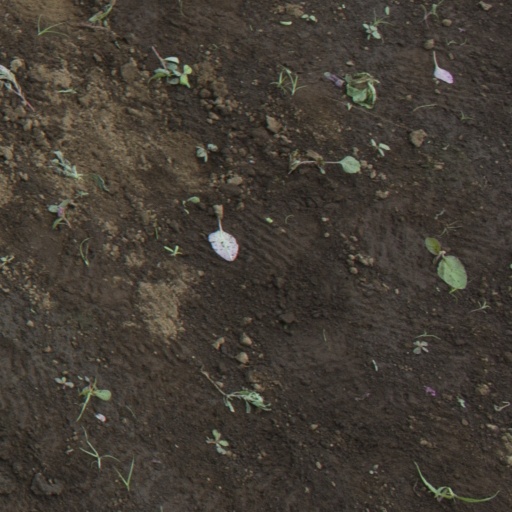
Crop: soybean